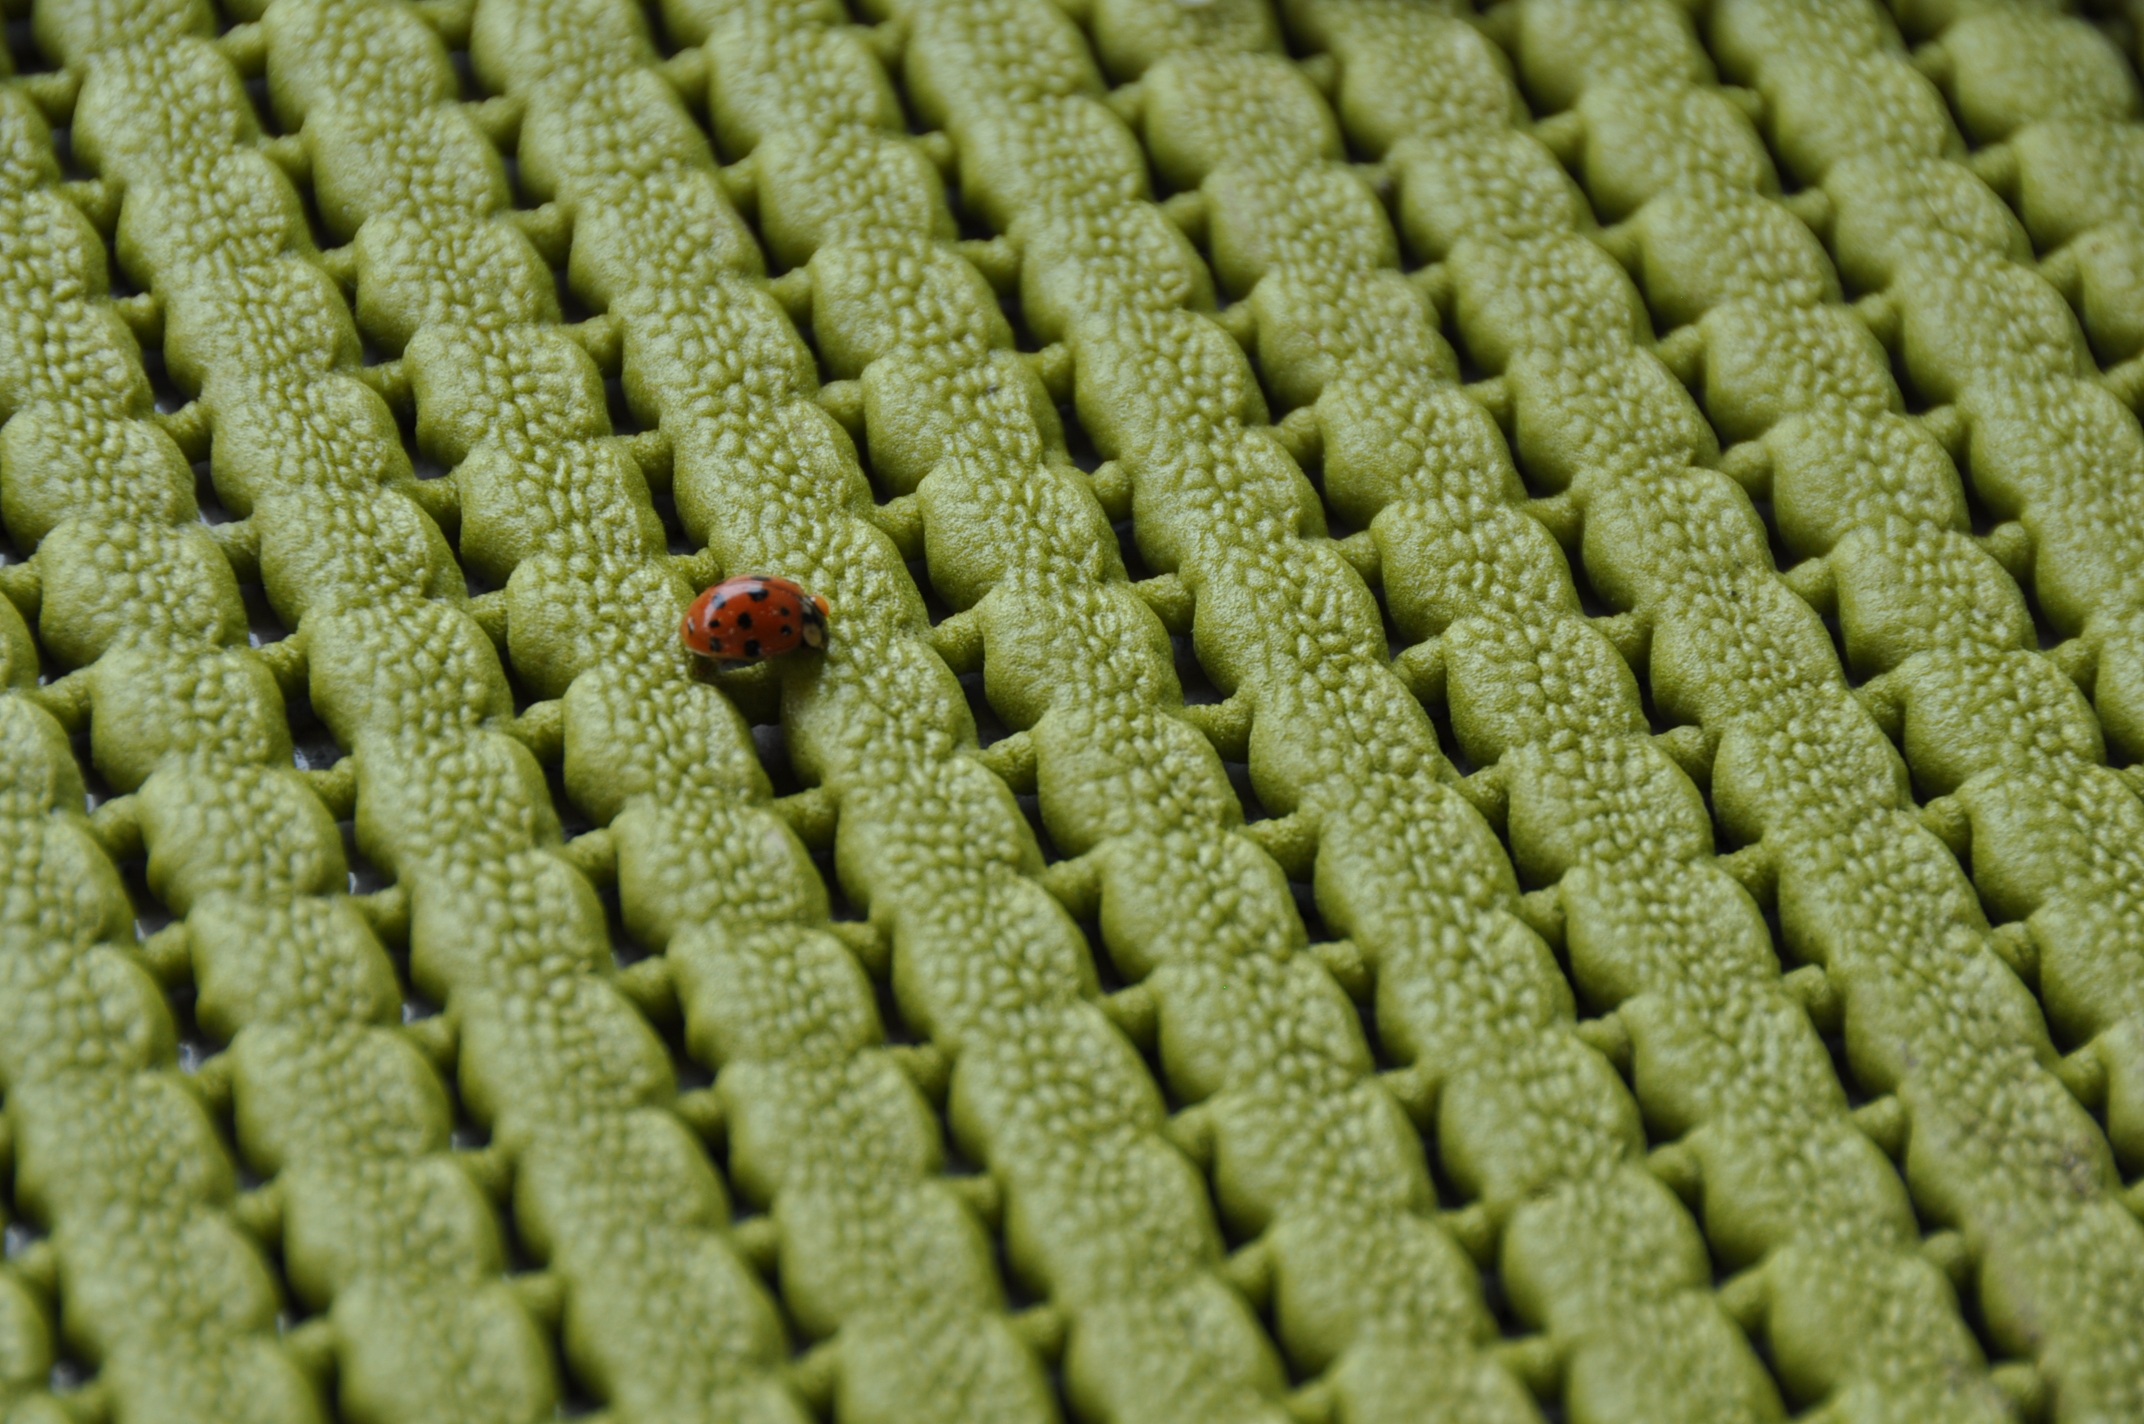
texture, pattern, green, red, insect, ladybug, agriculture, closeup, circle, art, design, net, pad, flooring